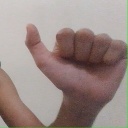
अक्षर: त